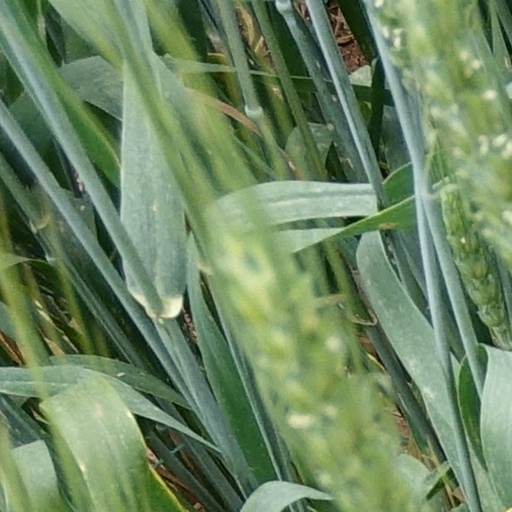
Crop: wheat